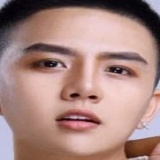
diễn viên Duy Khánh Zhou Zhou